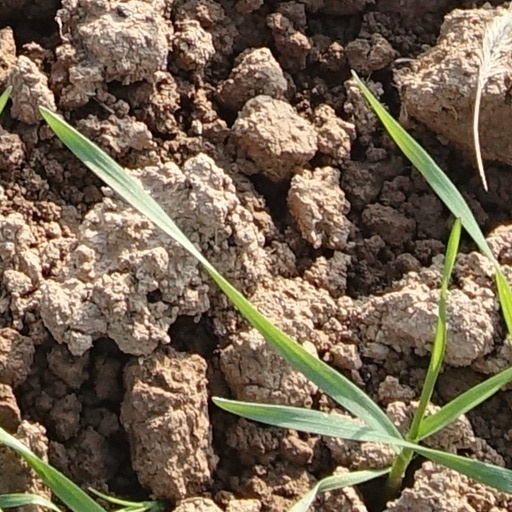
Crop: wheat